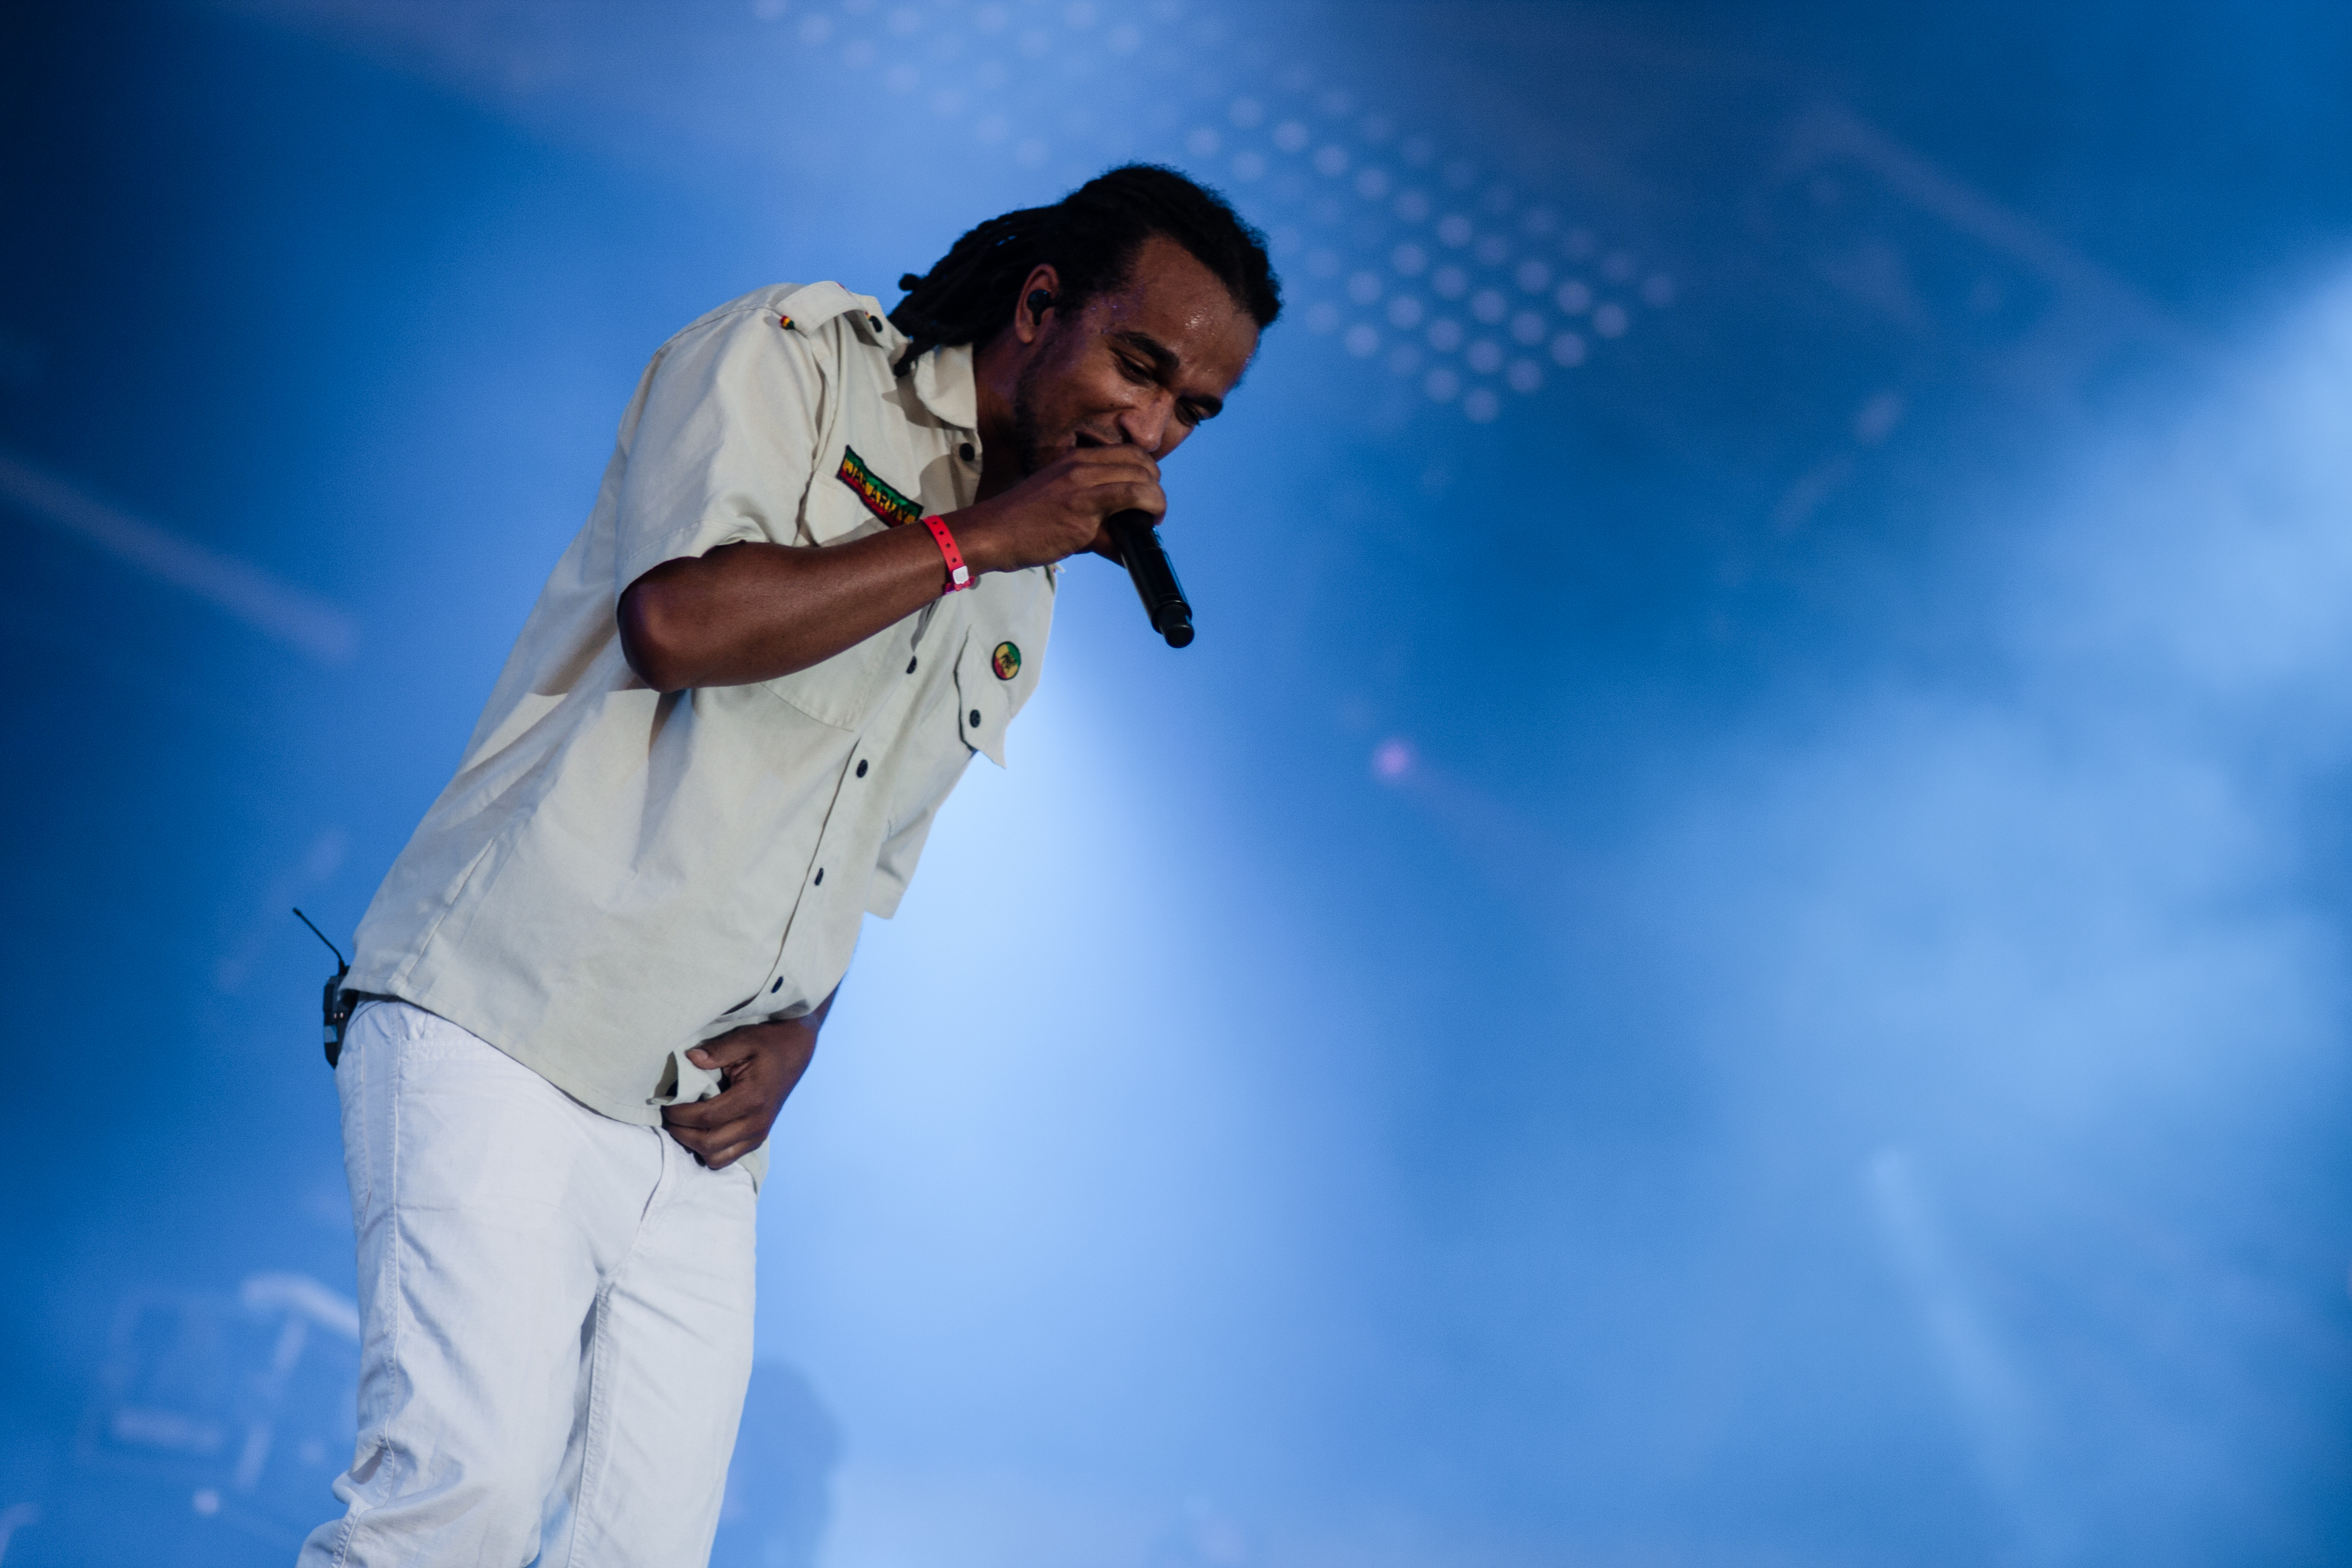
sky, photography, concert, live, canon, blue, festival, 40d, gig, 2012, humanit, fetedelhuma, dub, dubinc, inc, singing, photograph, atmosphere of earth